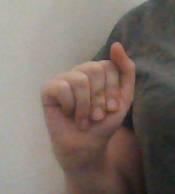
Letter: saad